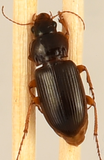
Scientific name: Amara carinata
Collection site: North Sterling NEON (STER), plot STER_031